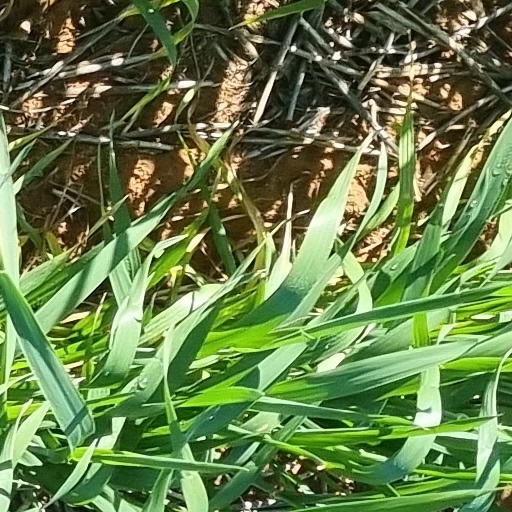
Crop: wheat